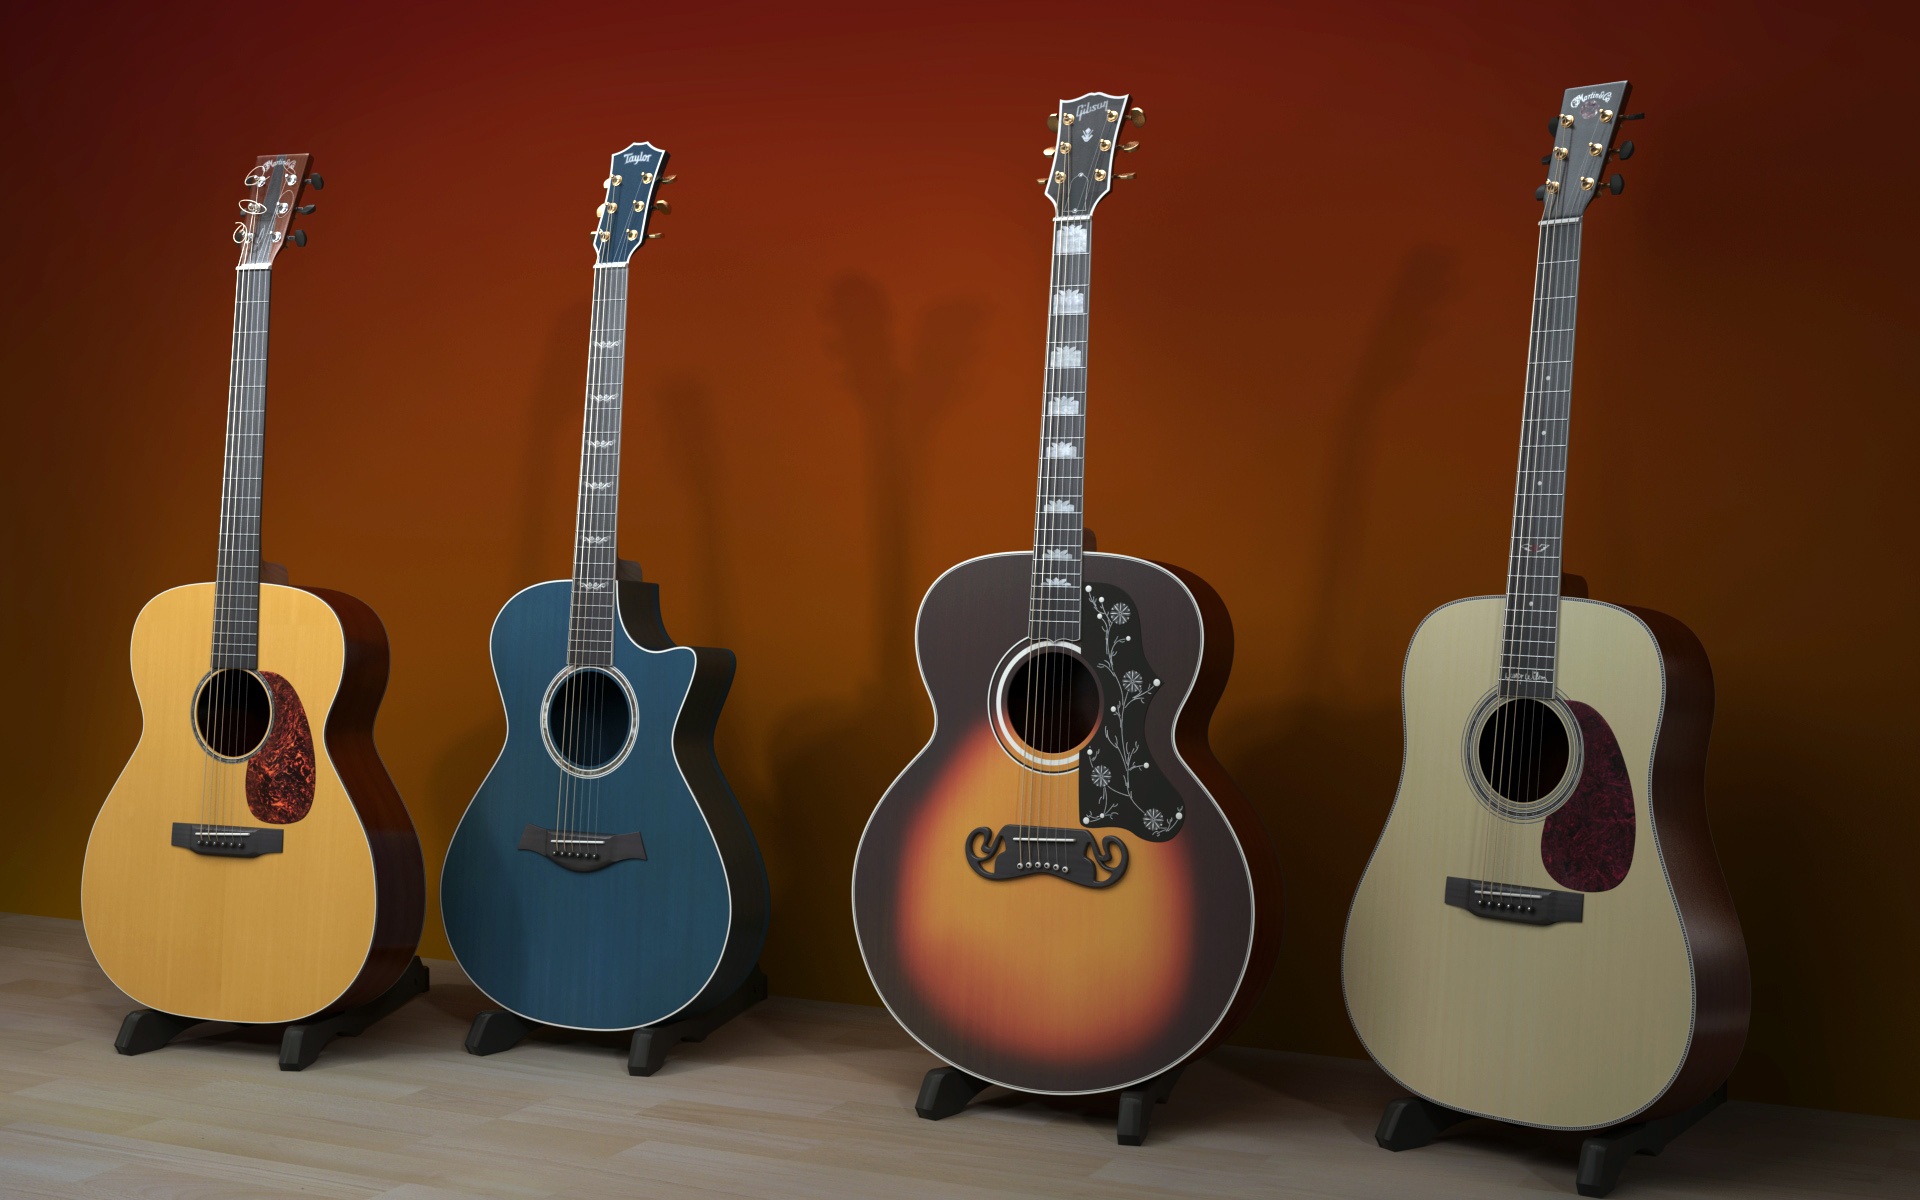
guitar, acoustic guitar, musical instrument, cool, beautiful, state, bass guitar, cuatro, string instrument, plucked string instruments, acoustic electric guitar, vihuela